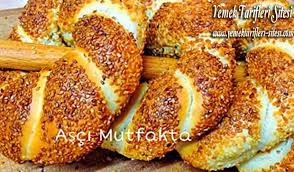
Yemek: simit